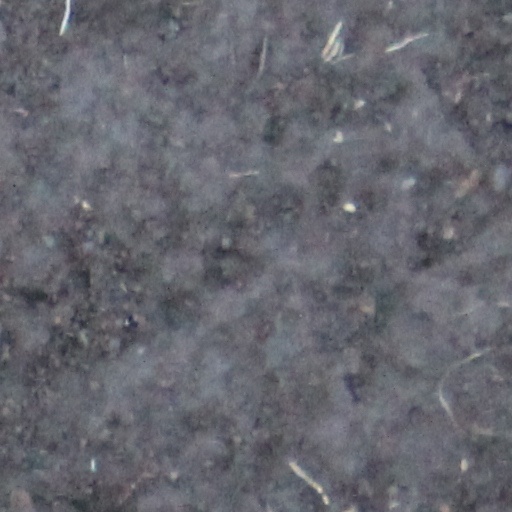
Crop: wheat